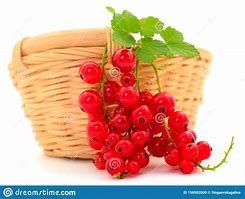
Label: redcurrant